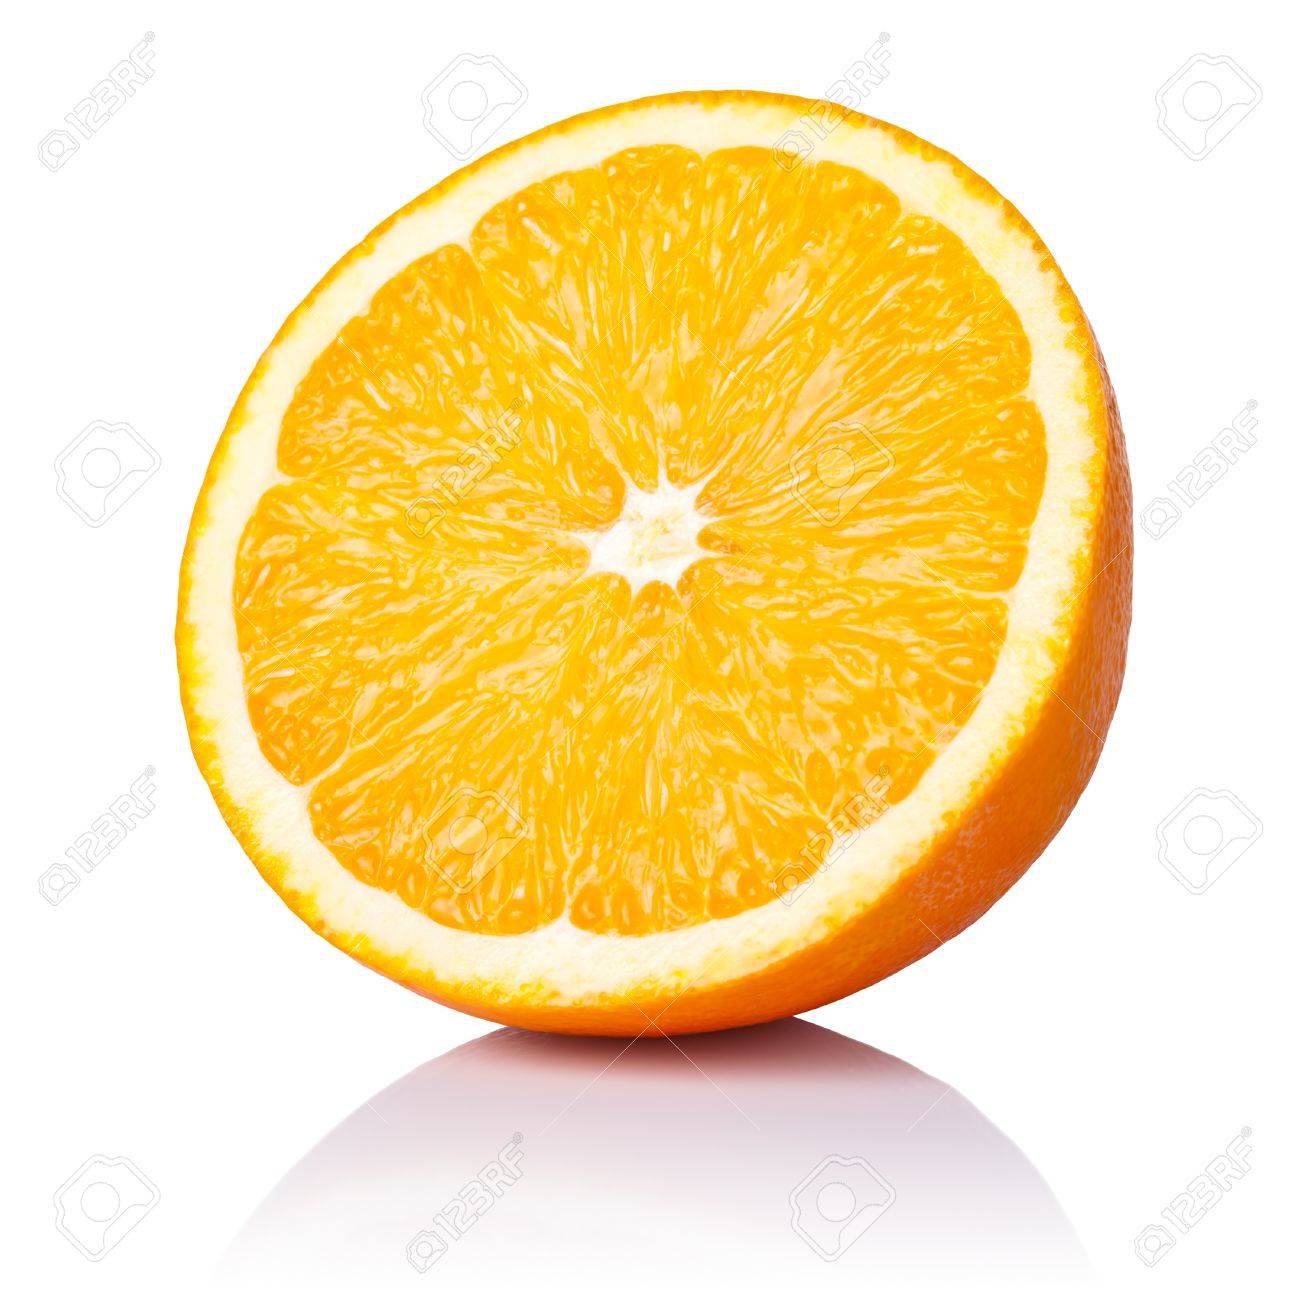
Label: Orange